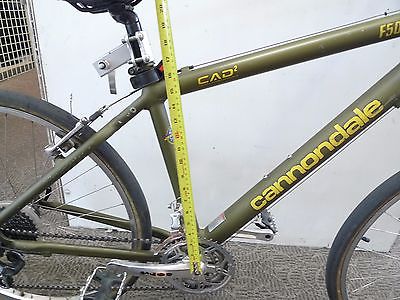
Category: bicycle